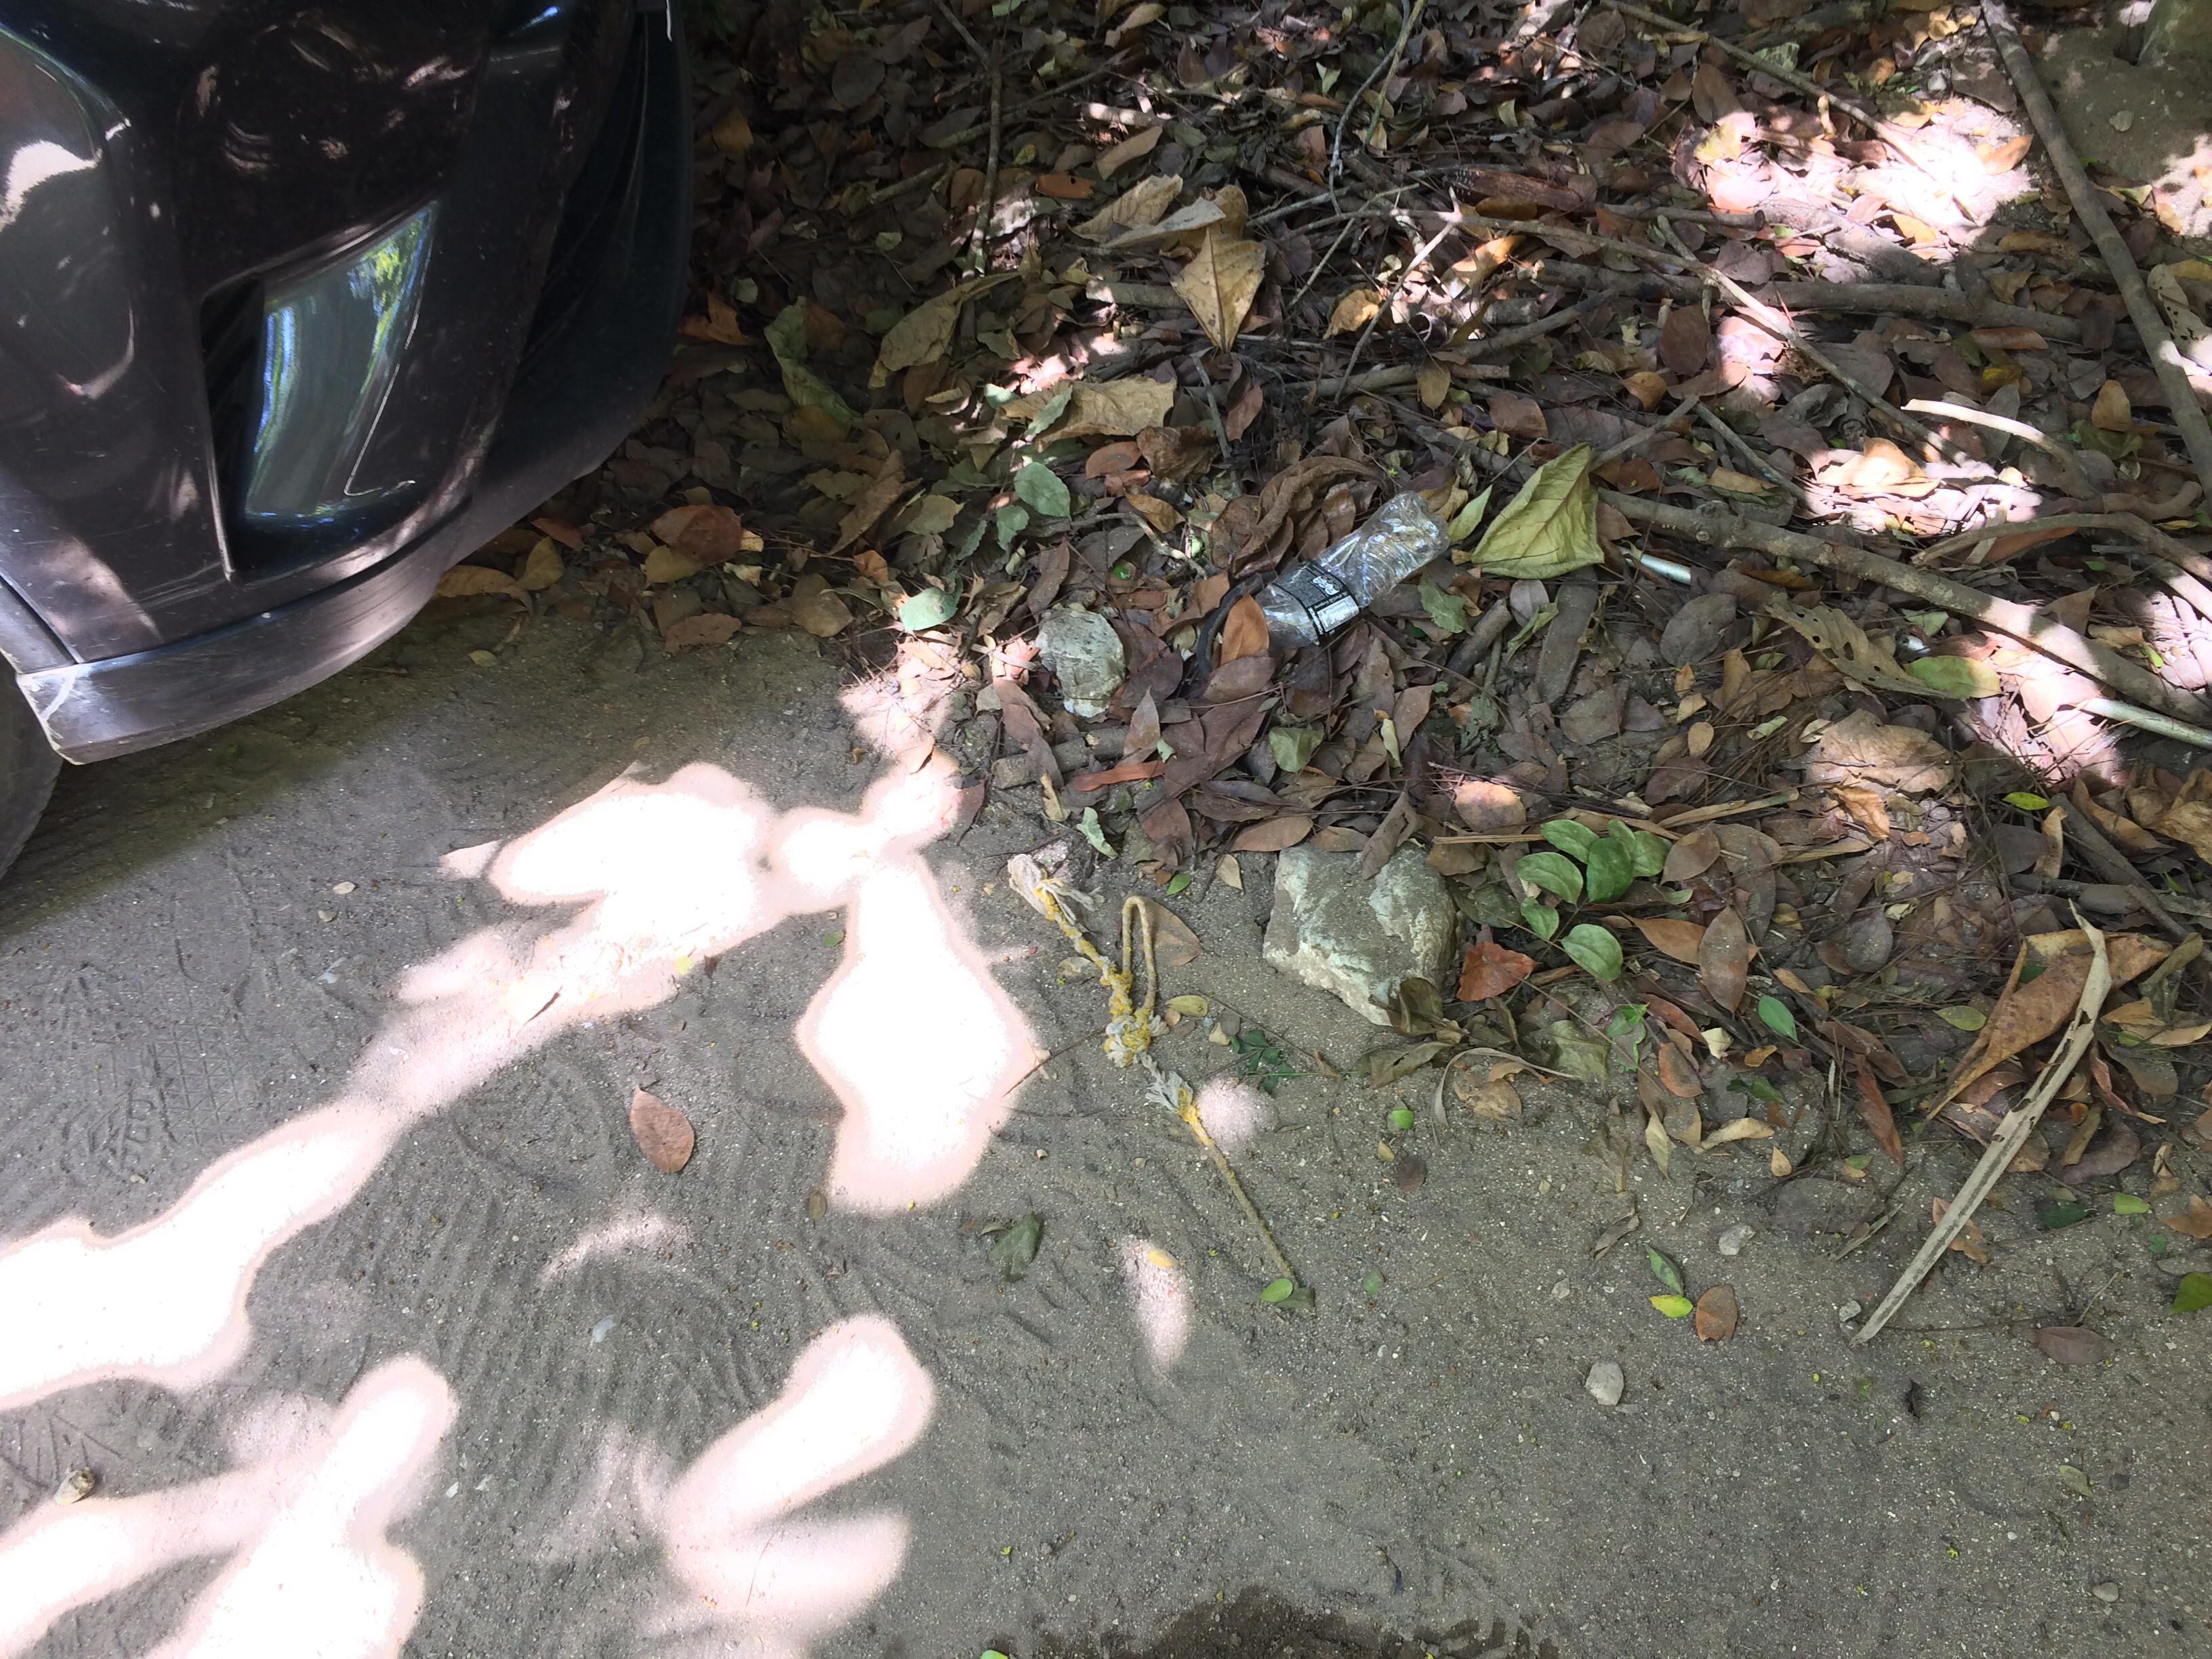
Object: Clear plastic bottle (Bottle)

Object: Rope & strings (Rope & strings)